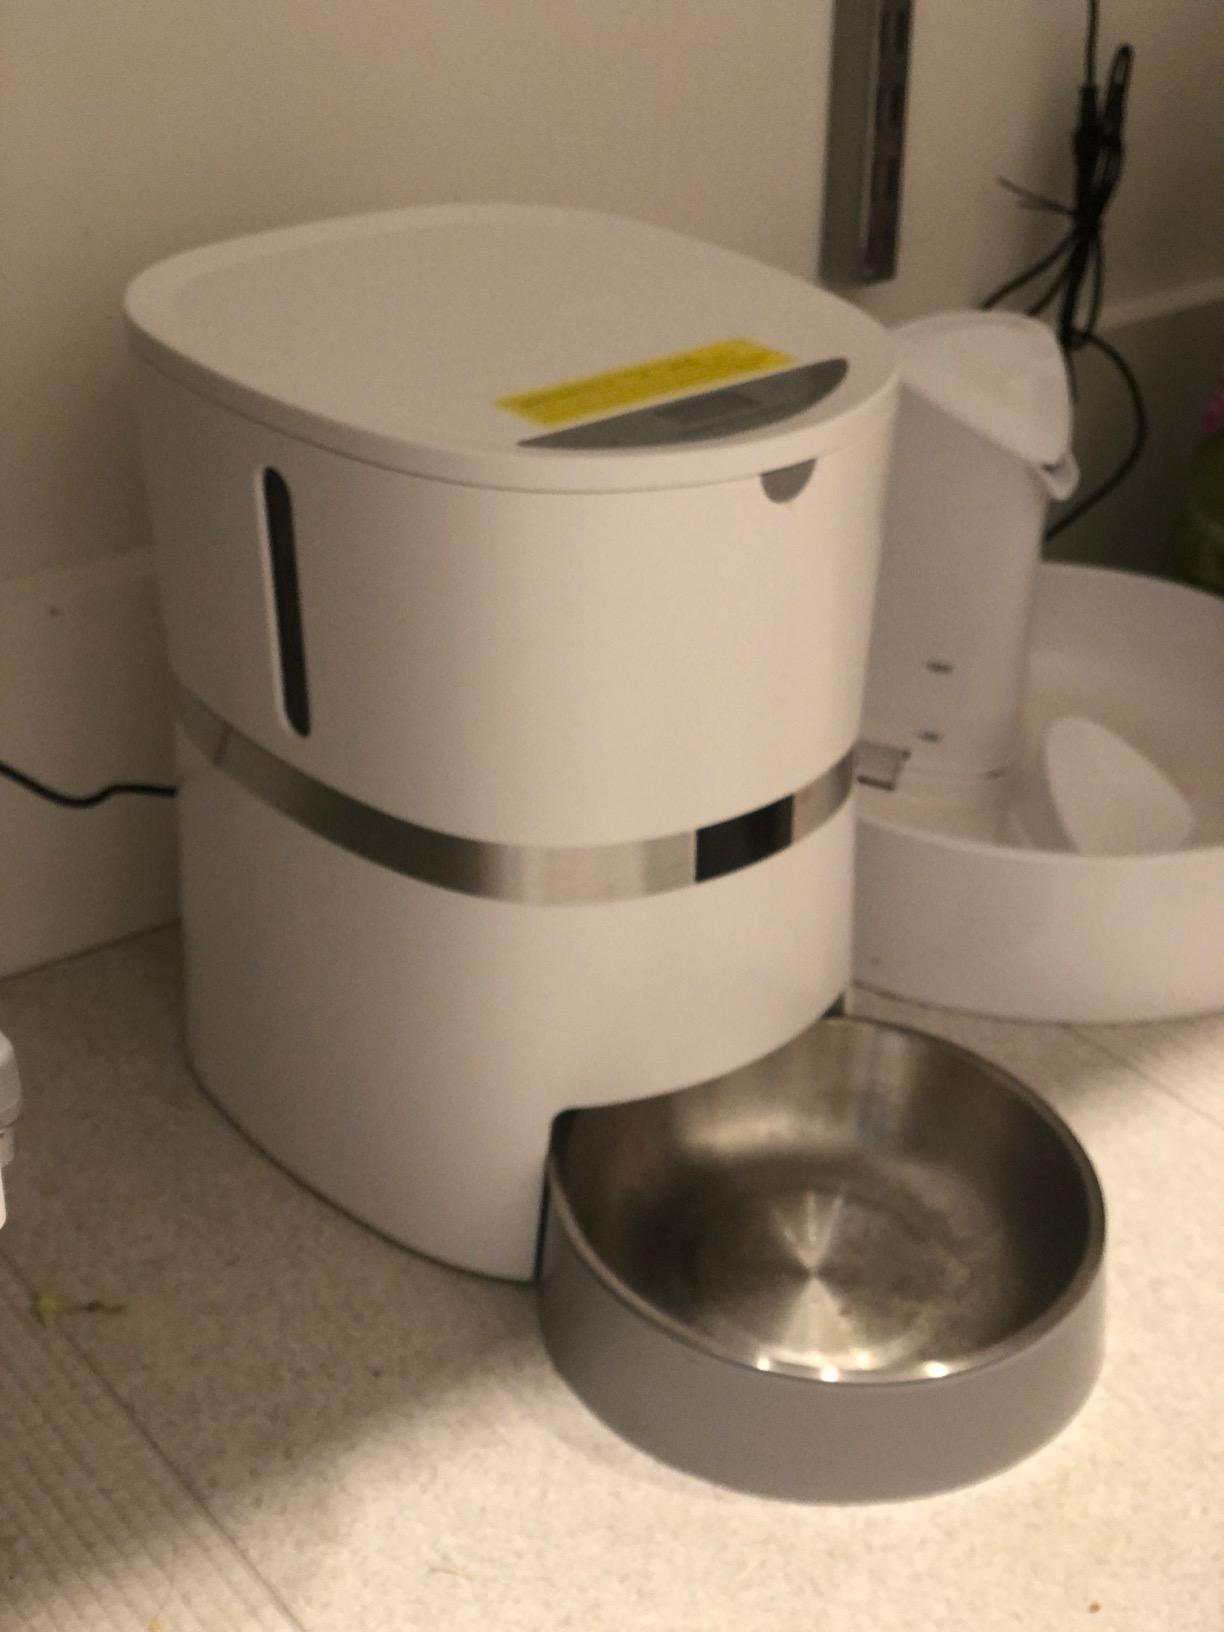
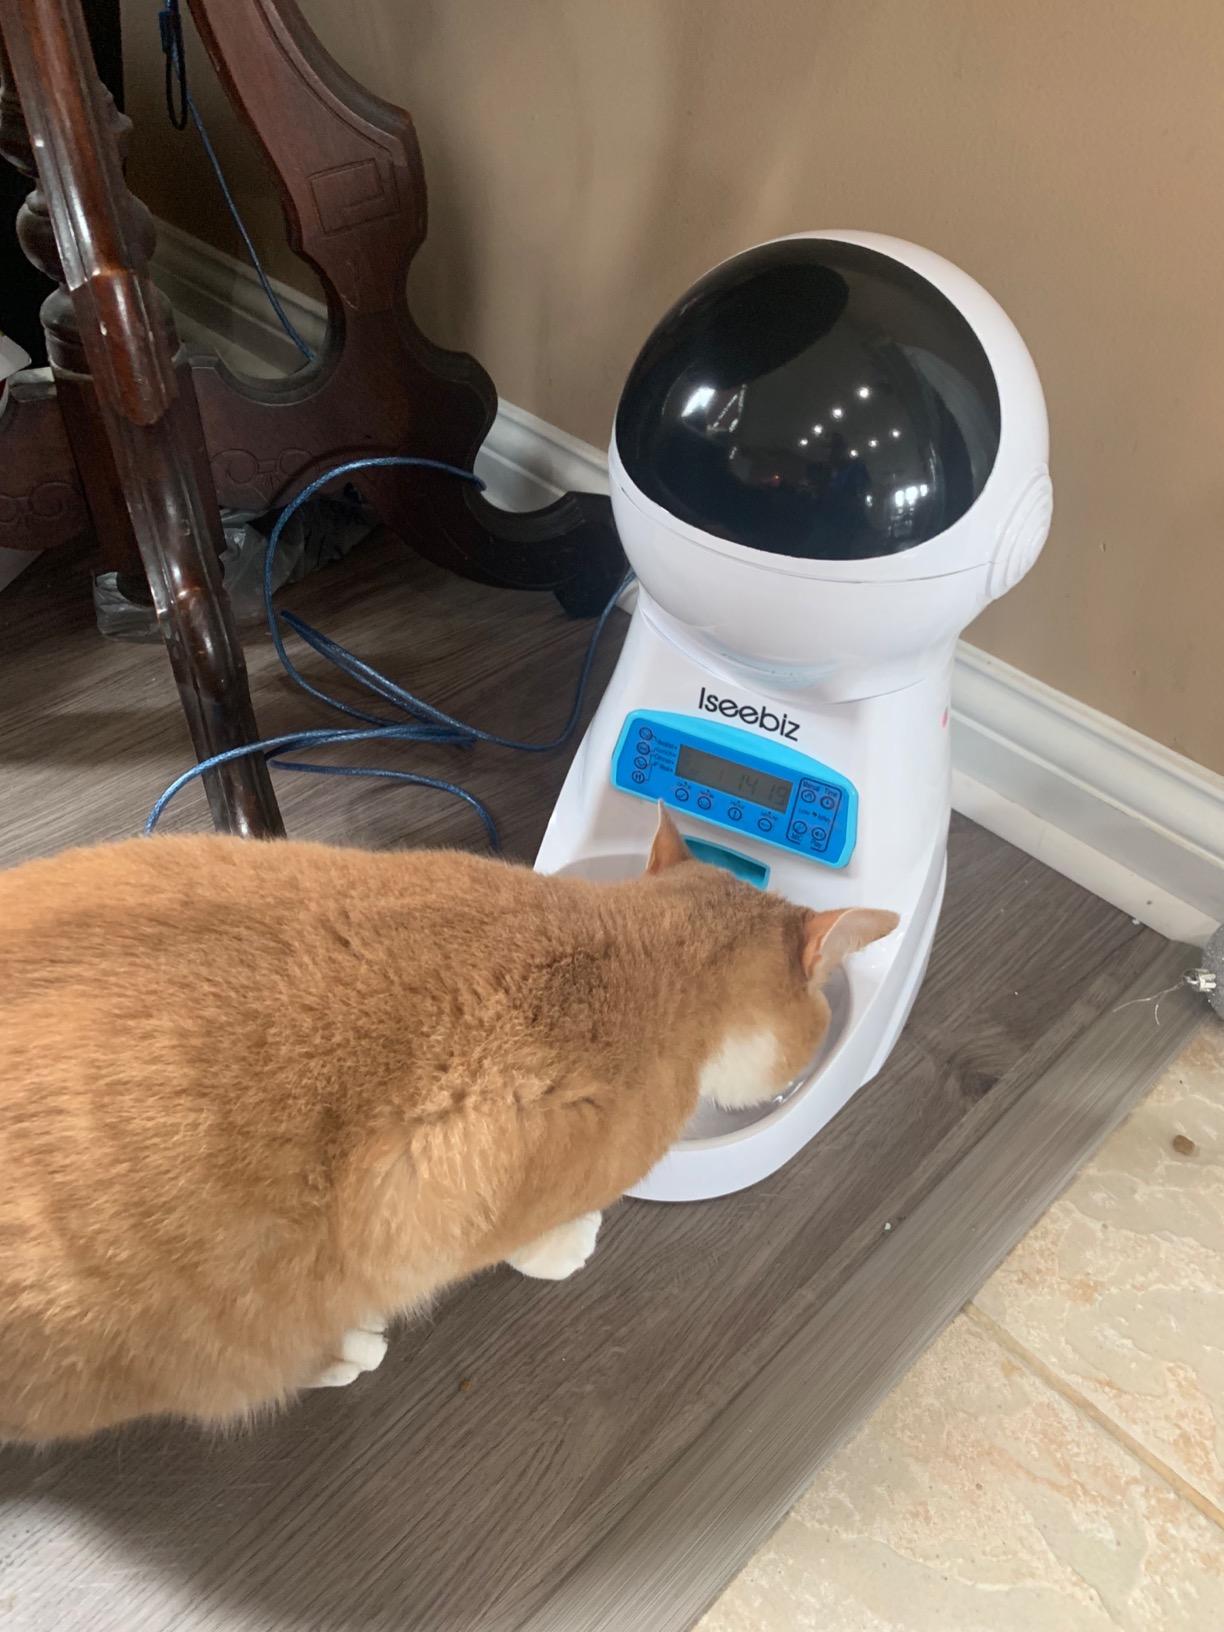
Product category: items_feeder
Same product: no